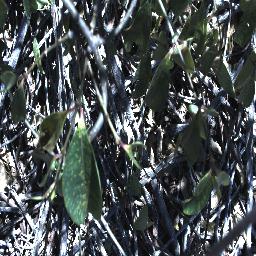
Label: rubber_vine